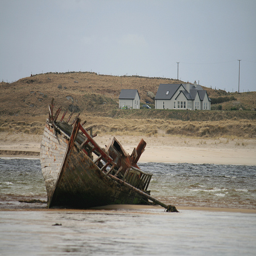
An old and broken wooden boat at the beach.
The remnants of a wrecked ship in shallow waters
An old broken boat leans on it's side in the water.
A run down boat beached on a sandy shore.
A forgotten boat trapped on a sand bar near a house.